Otis (song)

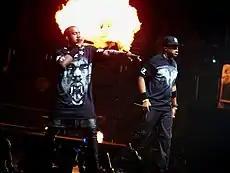
West and Jay-Z performed "Otis" at their Watch the Throne tour.

On August 28, 2011, Jay-Z and Kanye West performed the song for the first time at the 2011 MTV Video Music Awards. The two rappers marched down the runway with "flames erupting in the background." The song was performed at all stops of their 2011–12 Watch the Throne Tour, generally as one of the opening tracks. It was performed "with a Givenchy-designed American flag flashing on the stage's main screen." During Jay-Z's setlist at the 2012 Radio 1's Big Weekend festival, West joined Jay-Z to perform "Otis" and other "Watch the Throne" hits like "Niggas in Paris" and "No Church in the Wild".